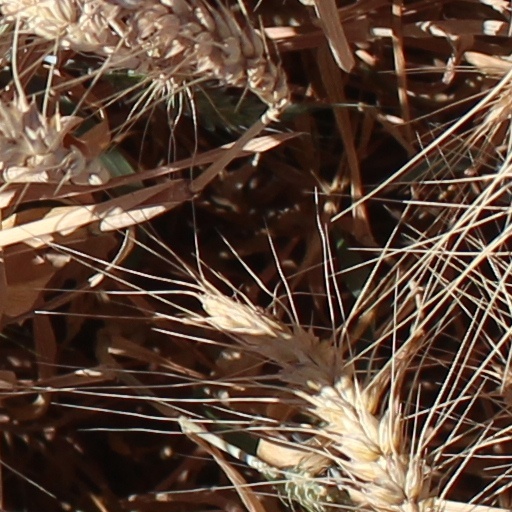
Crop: wheat